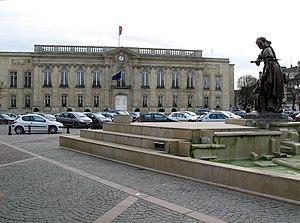
L'Hôtel de ville de Beauvais est situé dans le centre ville de Beauvais, dans le département de l'Oise. Il abrite les services administratifs et politiques de la ville.